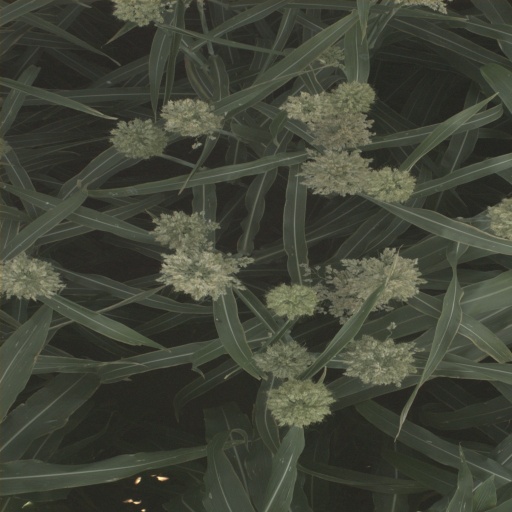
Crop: sorghum